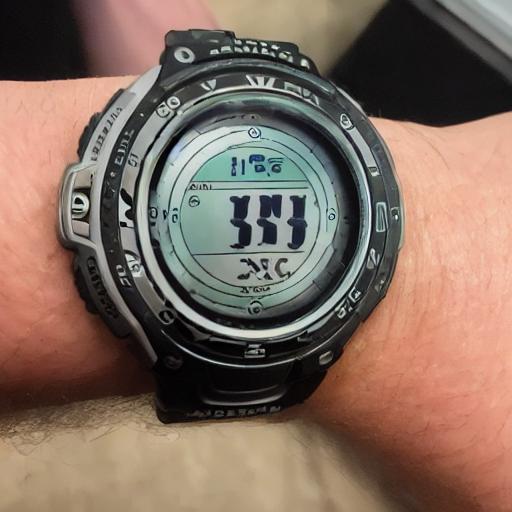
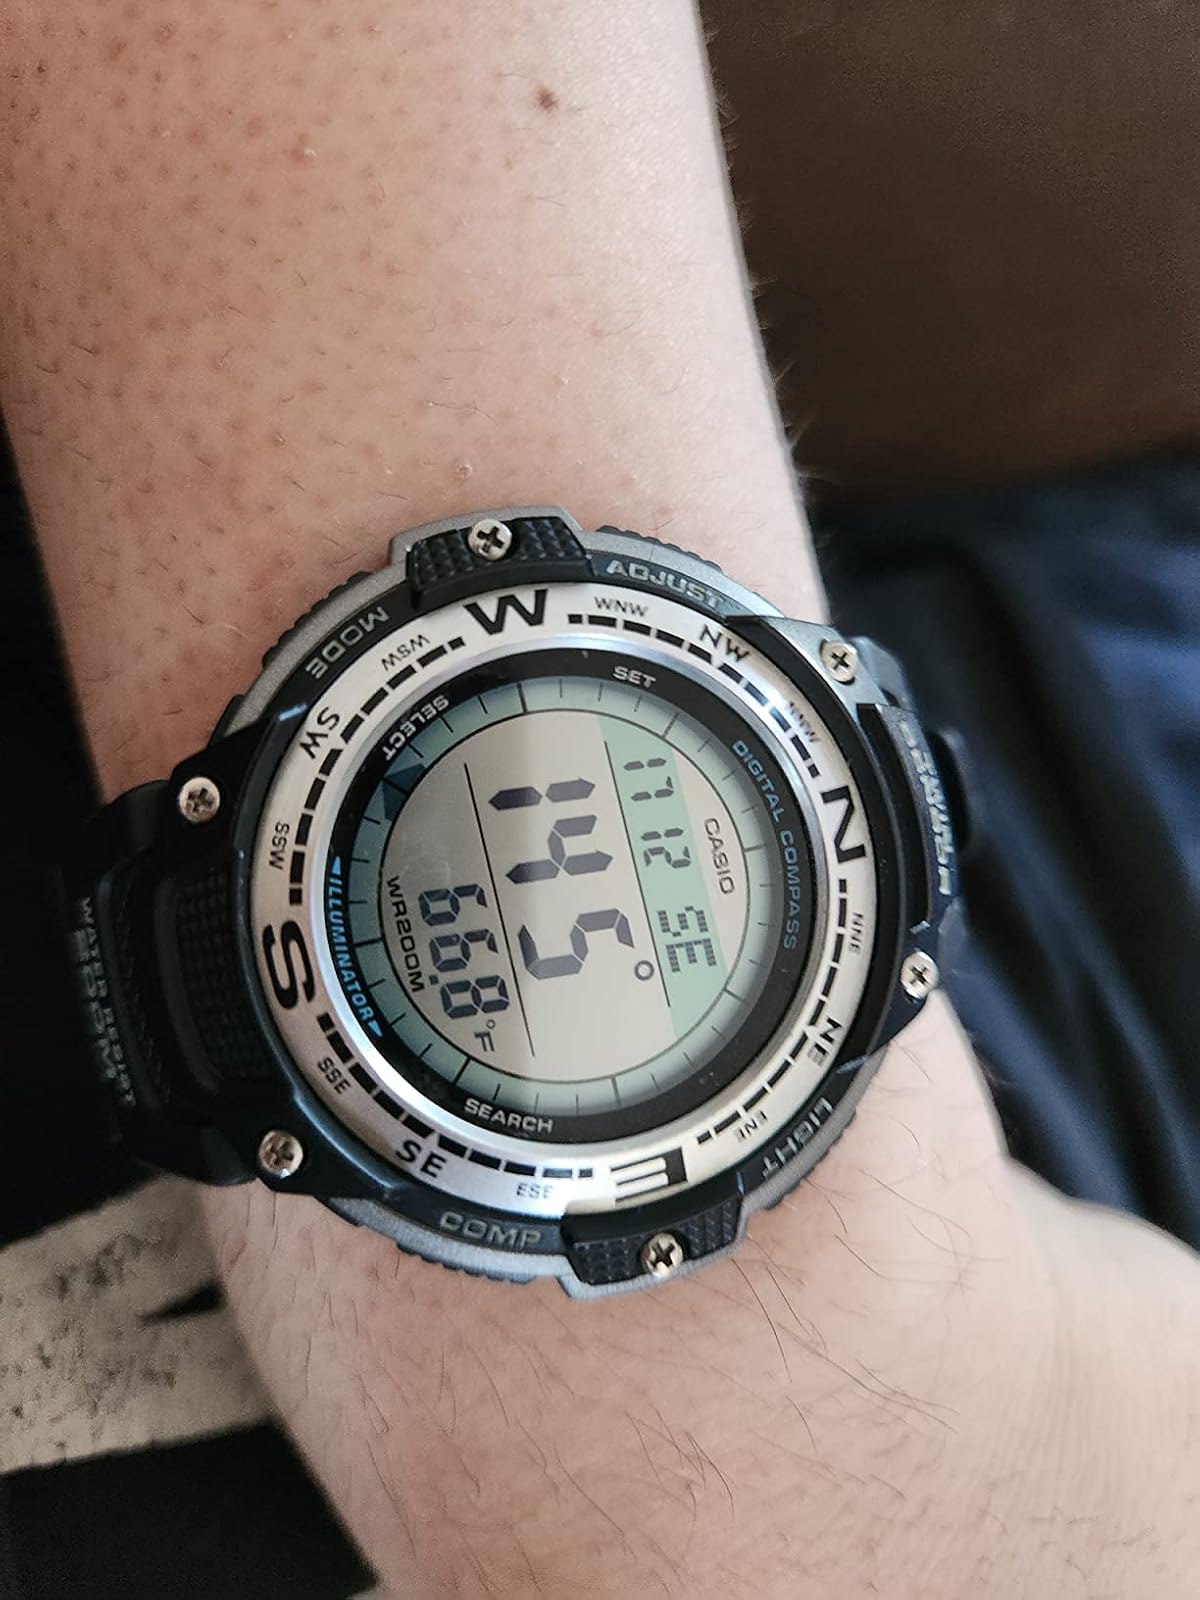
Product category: accessories_watch
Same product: no